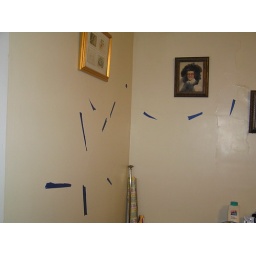
blue tape shows the cracks in wall in bedroom.